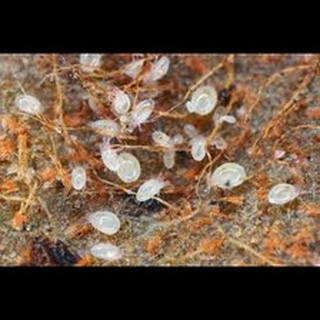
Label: wheat_mite